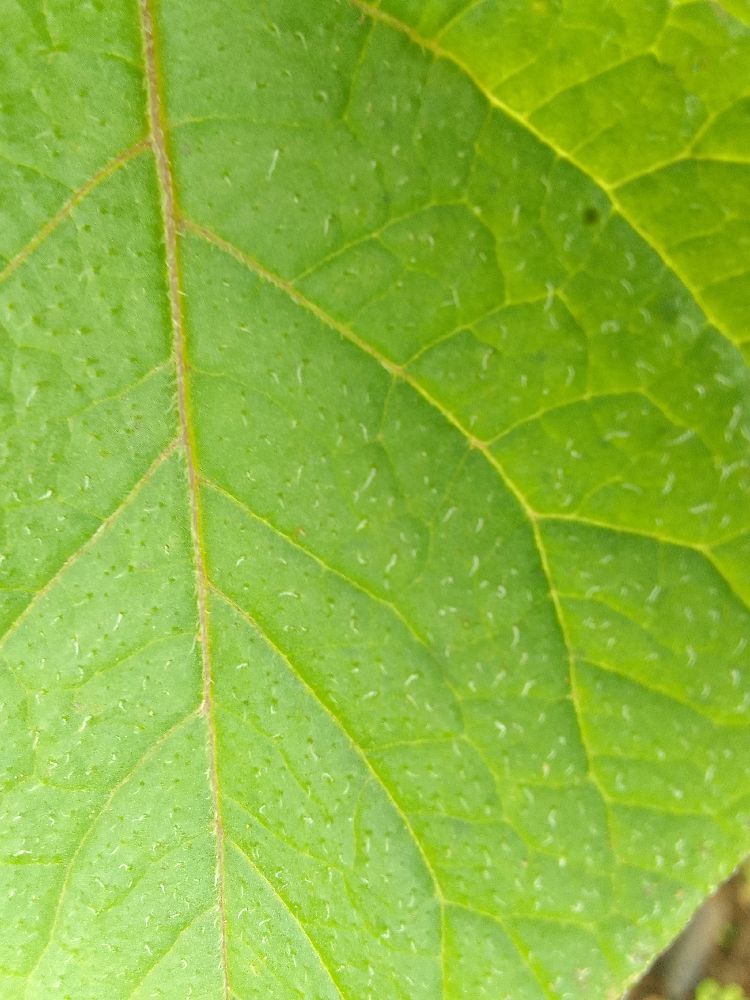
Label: Healthy